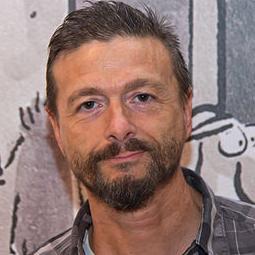
Age: 51